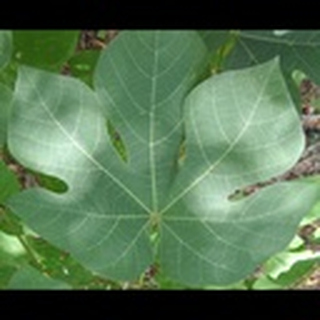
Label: healthy_cotton